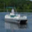
Label: ship